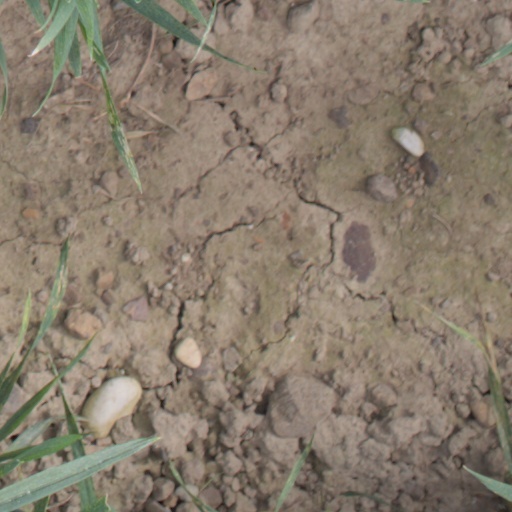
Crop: wheat